Menor's Ferry

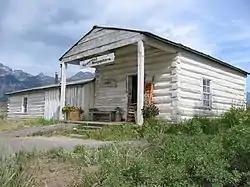
Menor's Ferry homestead

Menor's Ferry was a river ferry that crossed the Snake River near the present-day Moose, Wyoming, United States. The site was homesteaded by Bill Menor in 1892-94, choosing a location where the river flowed in a single channel, rather than the braided stream that characterizes its course in most of Jackson Hole. During the 1890s it was the only homestead west of the river. Menor's homestead included a five-room cabin, a barn, a store, sheds and an icehouse on , irrigated by a ditch from Cottonwood Creek and at times supplemented by water raised from the Snake River by a waterwheel. Menor operated the ferry until 1918, selling to Maude Noble, who continued operations until 1927, when a bridge was built at Moose.